Hatice Sultan (daughter of Murad V)

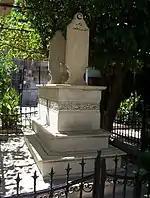
Tomb of Hatice Sultan located in the cemetery of the Sulaymaniyya Takiyya, Damascus, Syria

Following the imperial family's the exile in March 1924, Hatice Sultan and her two living children, Hayri and Selma, settled in Beirut. They lived on alimony paid by her ex-husband, Rauf Bey. However, when he was implicated in a smuggling plot, he was dismissed from his job imprisoned, leaving his family with no income.